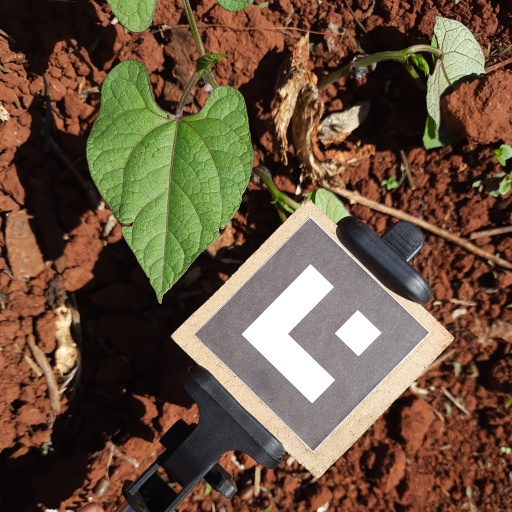
Observations: flat surface, eating holes in the edge, under sunlight